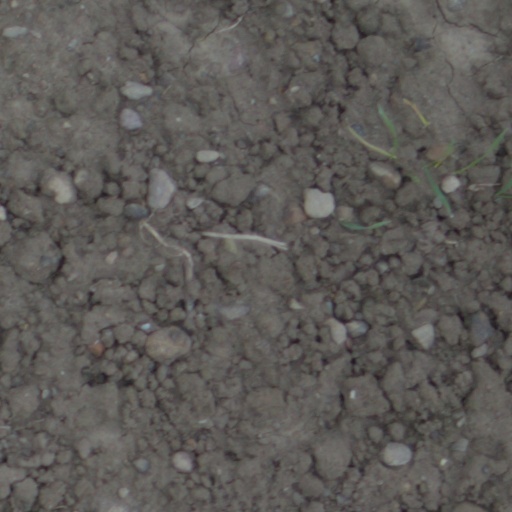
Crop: wheat